Cascade Volcanoes

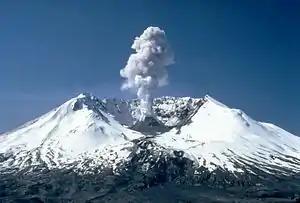
steam plume from Mount St. Helens on May 19, 1982

The 1980 eruption of Mount St. Helens was one of the most closely studied volcanic eruptions in the arc and one of the best studied ever. It was a plinian style eruption with a VEI 5 and was the most significant to occur in the lower 48 U.S. states in recorded history. An earthquake at 8:32 a.m. on May 18, 1980, caused the entire weakened north face to slide away. An ash column rose 15 miles into the atmosphere and deposited ash in 11 U.S. states. The eruption killed 57 people and thousands of animals and caused more than a billion U.S. dollars in damage. Over 1.3 km of tephra was ejected during this eruption.